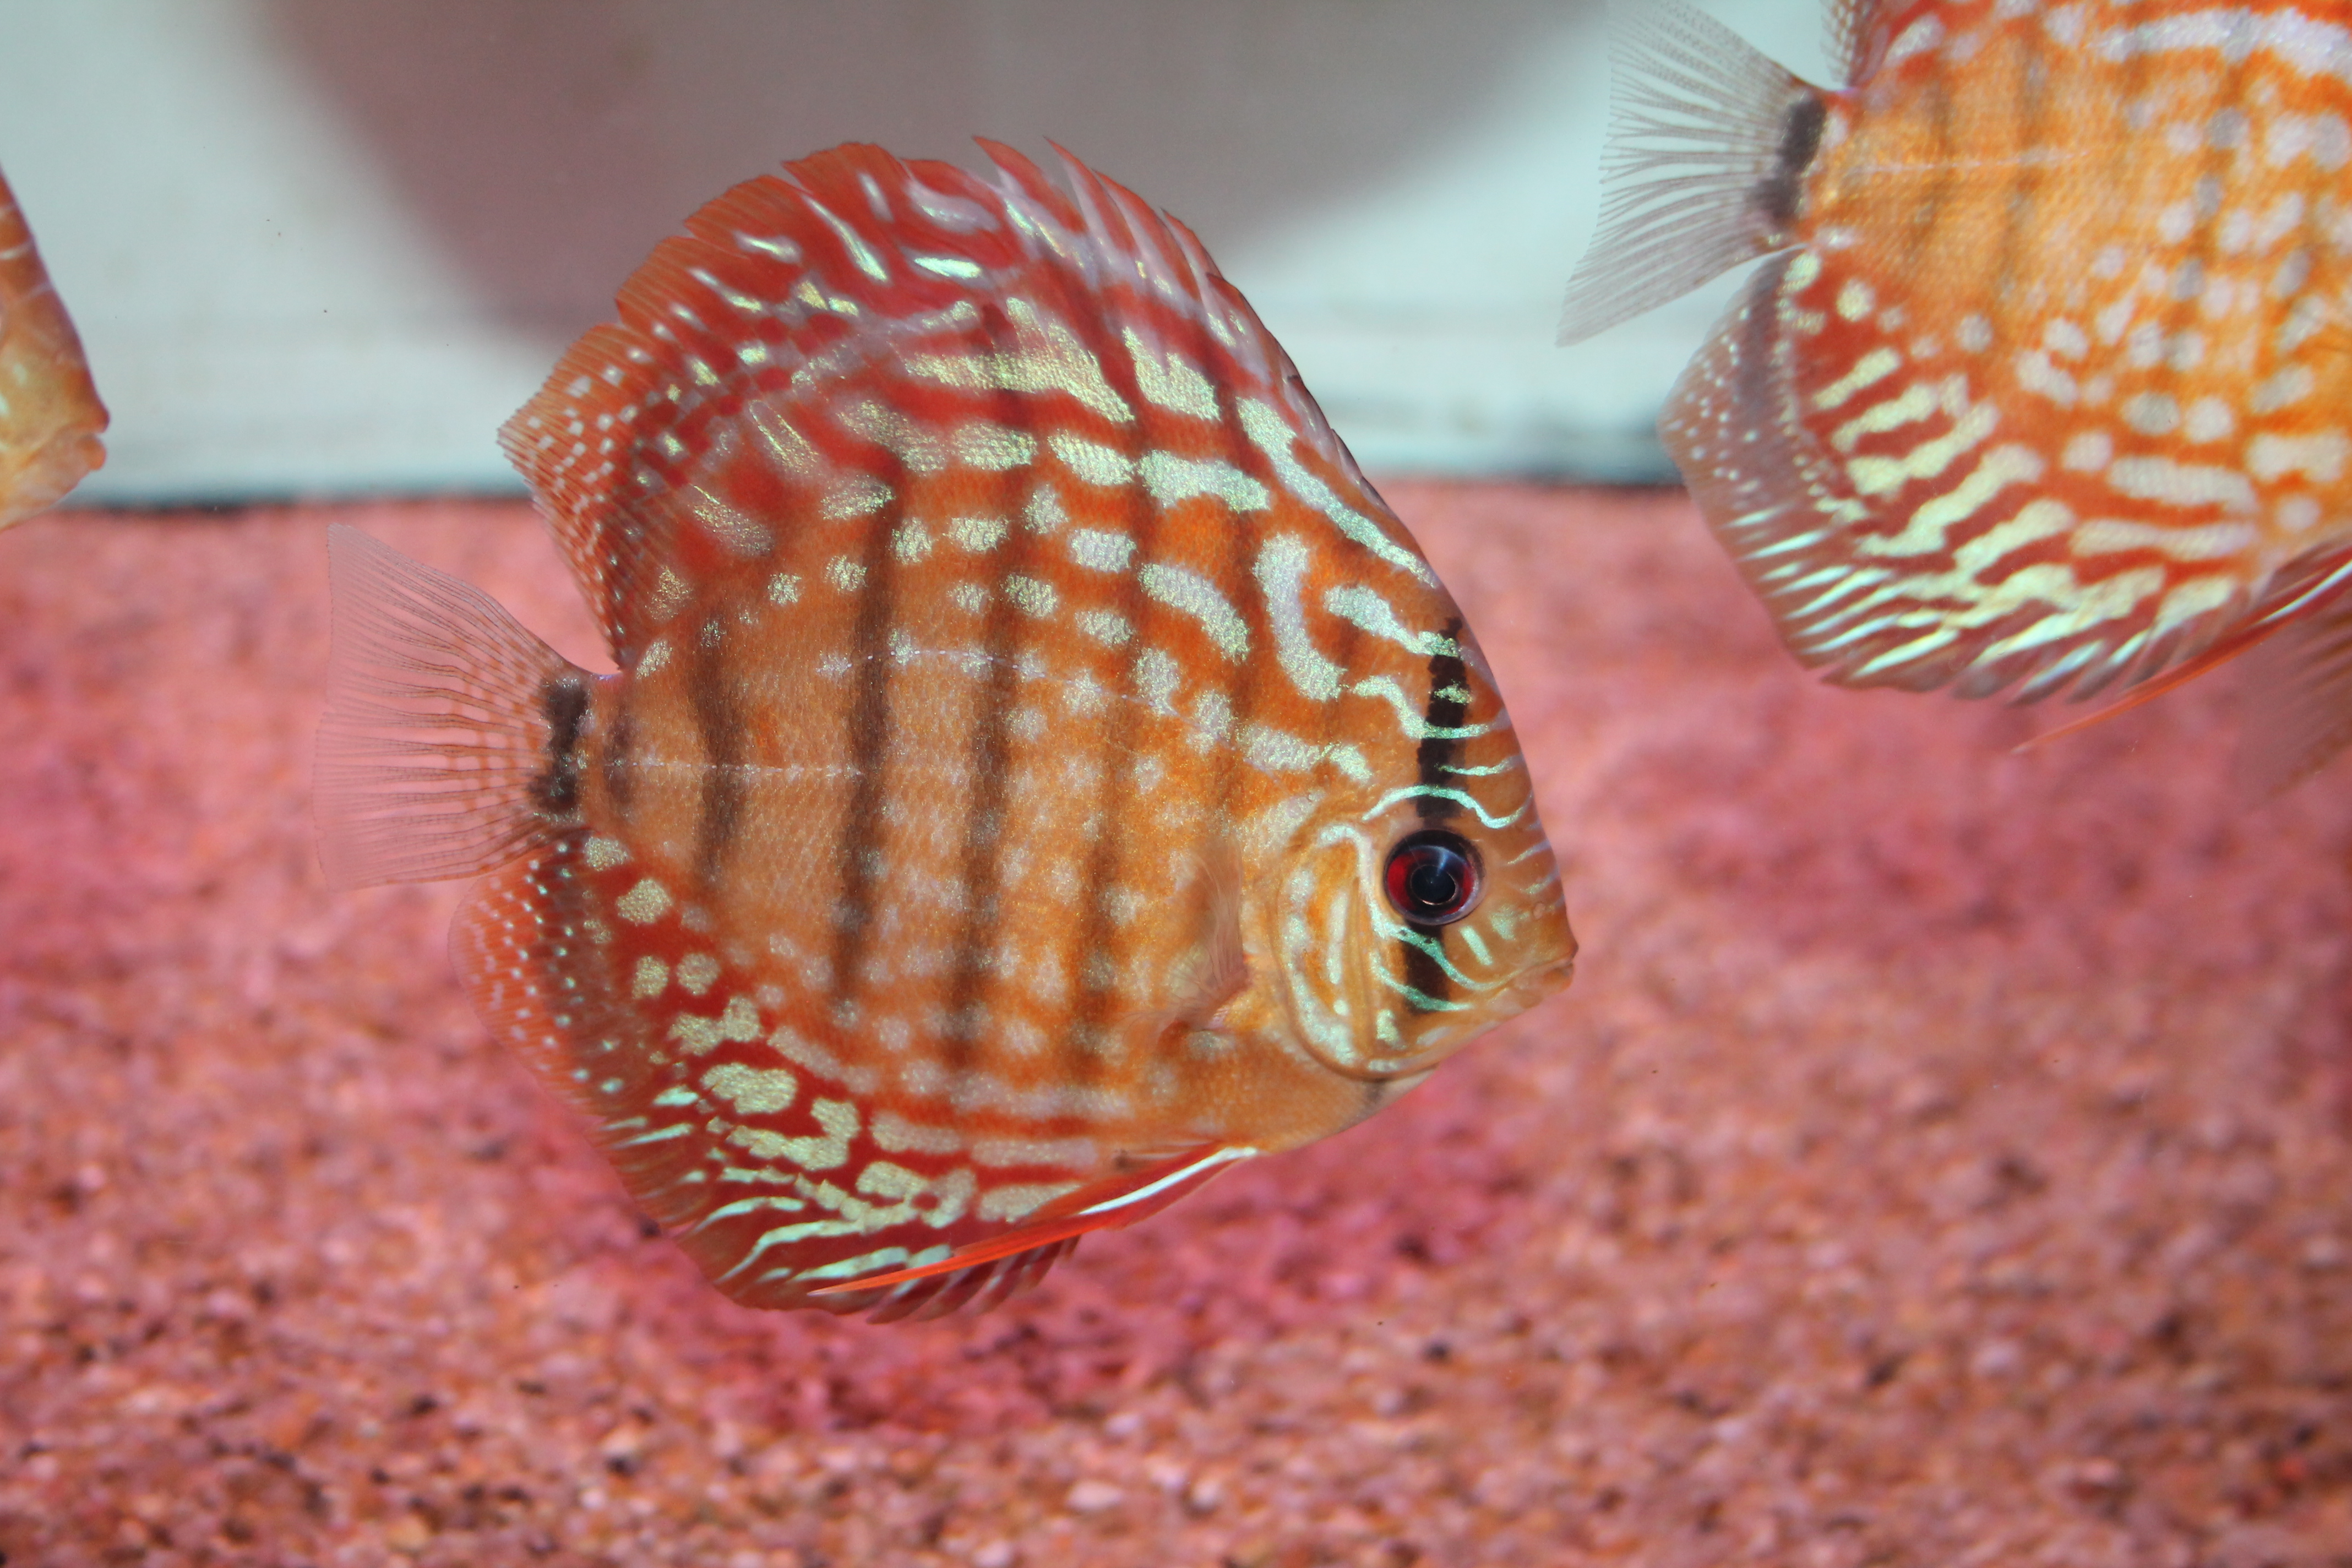
discus, fish, marine biology, organism, cockle